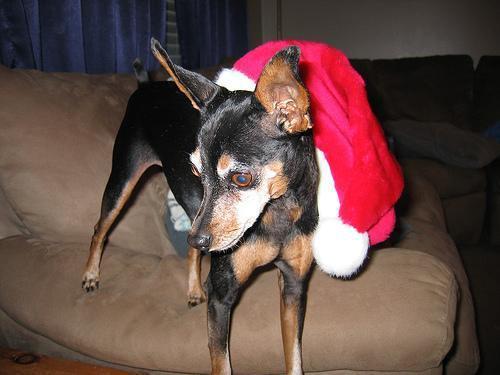
miniature_pinscher